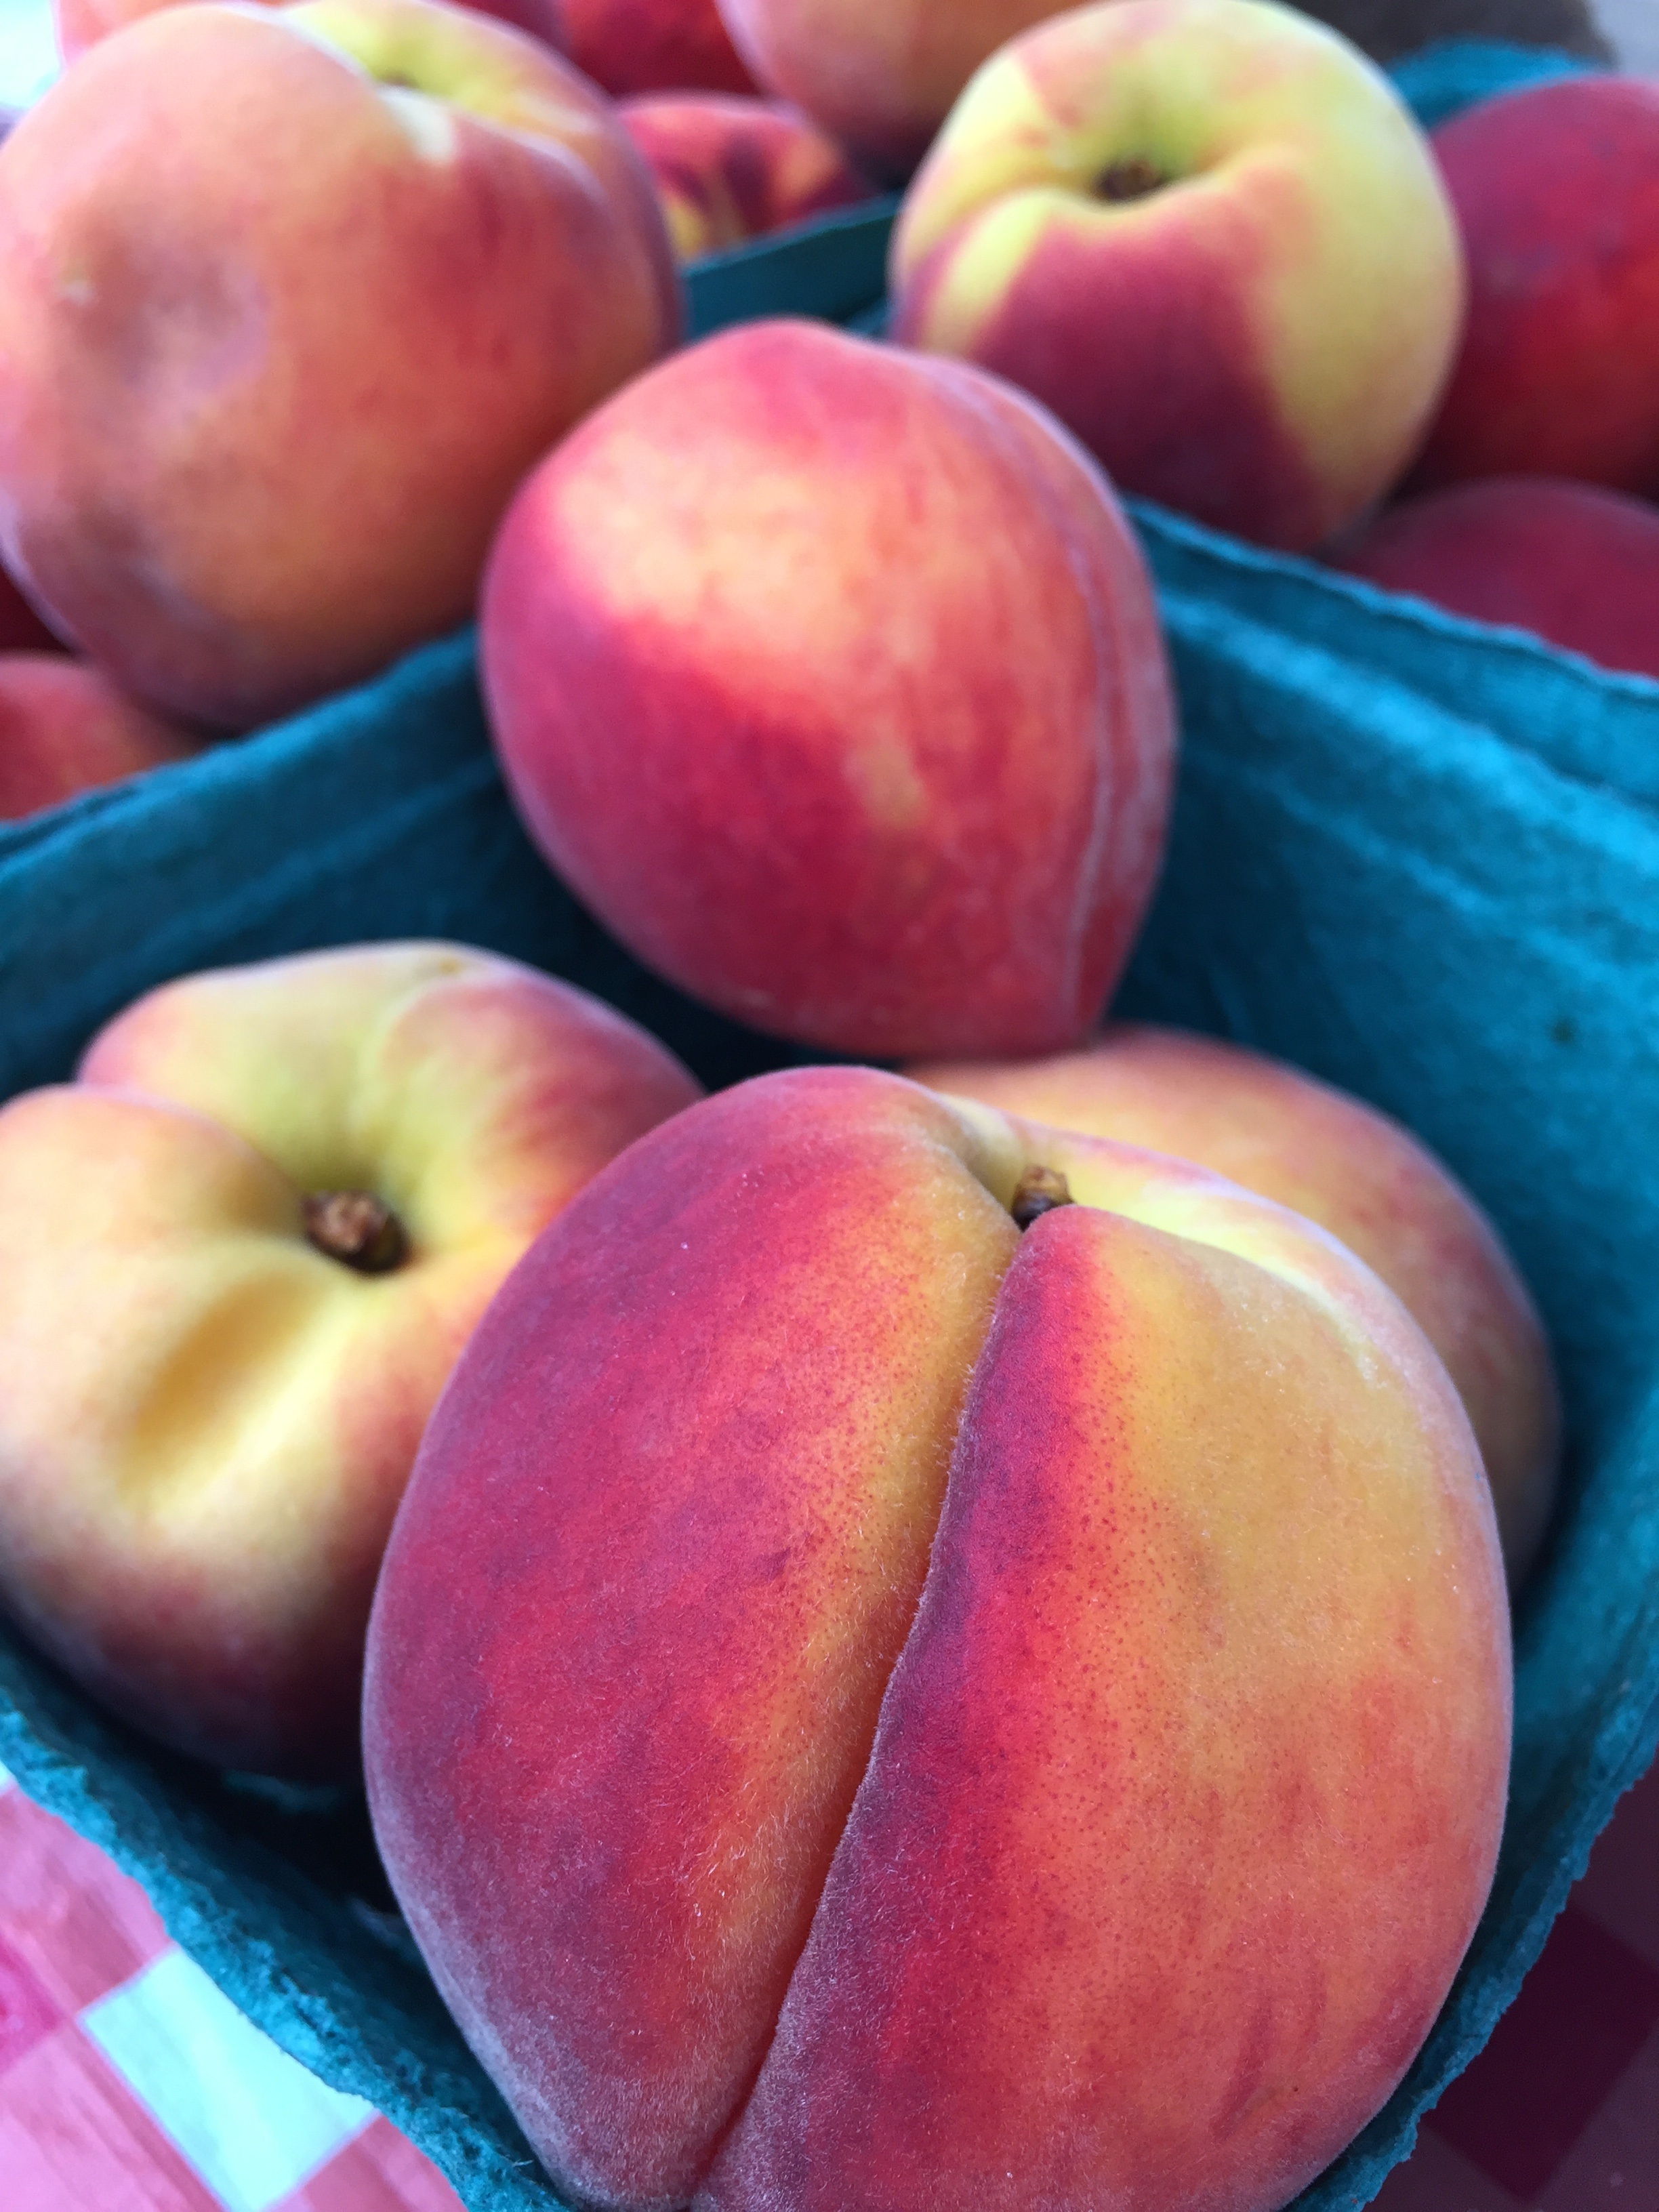
apple, nature, plant, fruit, ripe, food, produce, fresh, juicy, healthy, farmers market, peach, peaches, flowering plant, rose family, nectarine, land plant, rose order, pluot